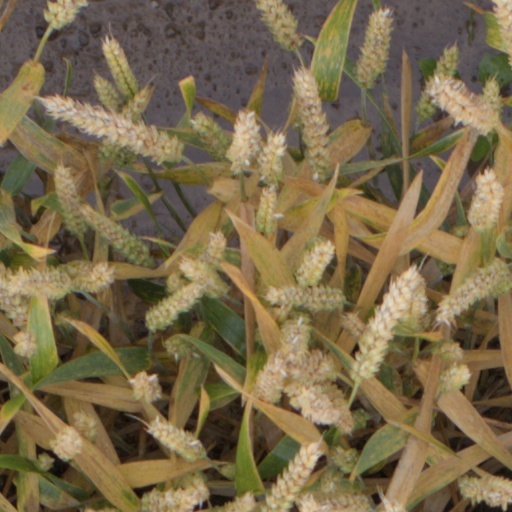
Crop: wheat